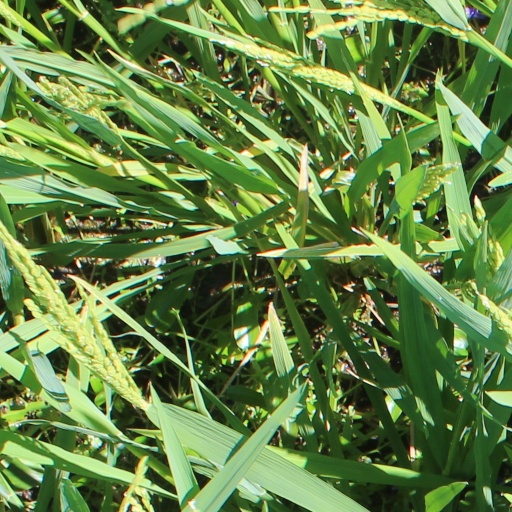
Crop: rice